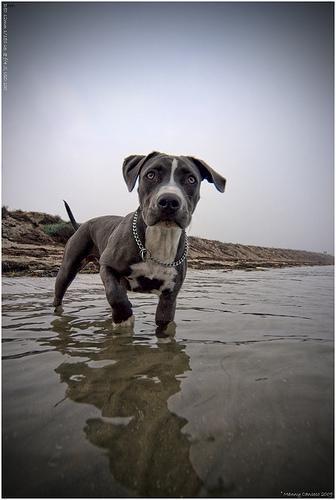
american pit bull terrier